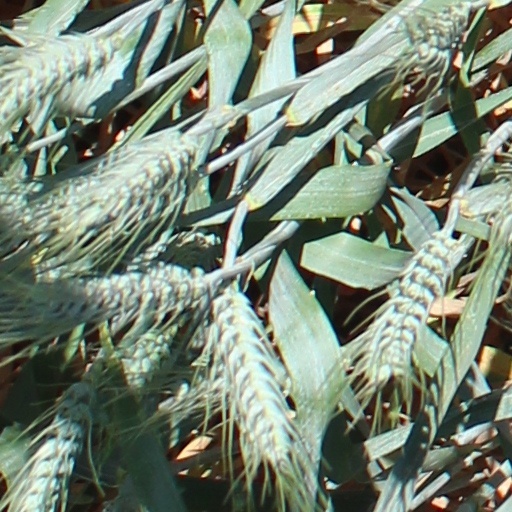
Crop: wheat